Jastreb Vuk-T

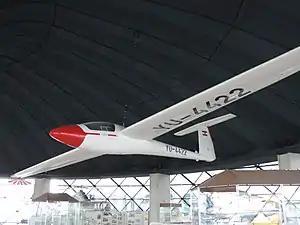

The FAJ Jastreb Vuk-T often called Vuk (Serbian:"Vuk" - Wolf) is a Standard Class single-seat high-performance glider, intended for transition training, designed and built in the Yugoslavia from the late 1970s.